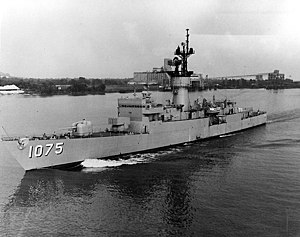
Knox-klassen / Historie / Modifikationer
USS Trippe før modifikationerne
Fregatterne af Knox-klassen blev påbegyndt i 1960'erne og byggeriet fortsatte frem til starten af 1970'erne hvilket resulterede i 46 enheder af klassen til United States Navy. Selvom konstruktionen af skibene foregik under massive besparelser og kritik viste klassen sit værd og blev med 46 skibe efter Oliver Hazard Perry-klassen den andenstørste fregatklasse i vesten. De sidste skibe udgik af amerikansk tjeneste i 1994, men mange er blevet solgt til andre stater og et større antal er stadig i aktiv tjeneste. Klassen blev bygget med henblik på antiubådskrigsførelse.